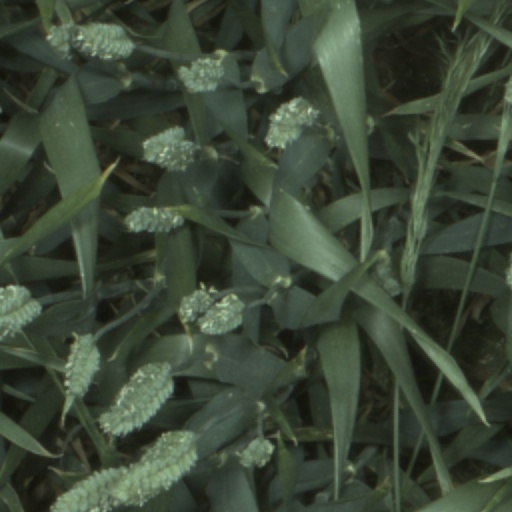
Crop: wheat